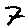
Label: 7